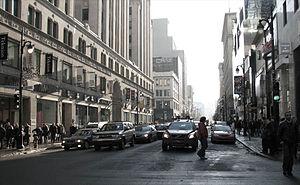
Rue Sainte-Catherine à l'automne 2005.
Le centre-ville de Montréal est le centre d'affaires et culturel de Montréal, au Québec. Il est le siège de nombreuses entreprises canadiennes et contient la plus grande superficie d'espaces à bureaux au Canada. Il est presque entièrement située sur le versant sud du mont Royal et est approximativement délimité par la rue Sherbrooke au nord, la rue Amherst à l'Est, la rue Guy jusqu'au Shaughnessy Village à l'ouest, ainsi que l'autoroute 720 au sud. Il est coincé entre le Mont-Royal et le Fleuve Saint-Laurent, faisant de lui un espace très densément peuplé et énormément urbanisé. Il est le deuxième pôle financier en importance au Canada et il abrite la rue commerciale la plus achalandée en Amérique du Nord : la rue Sainte-Catherine.